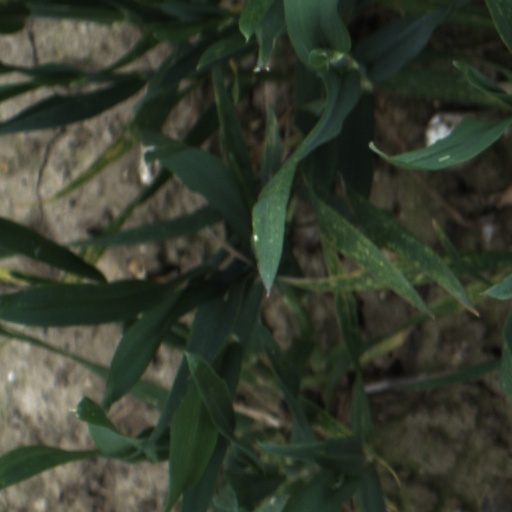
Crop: wheat